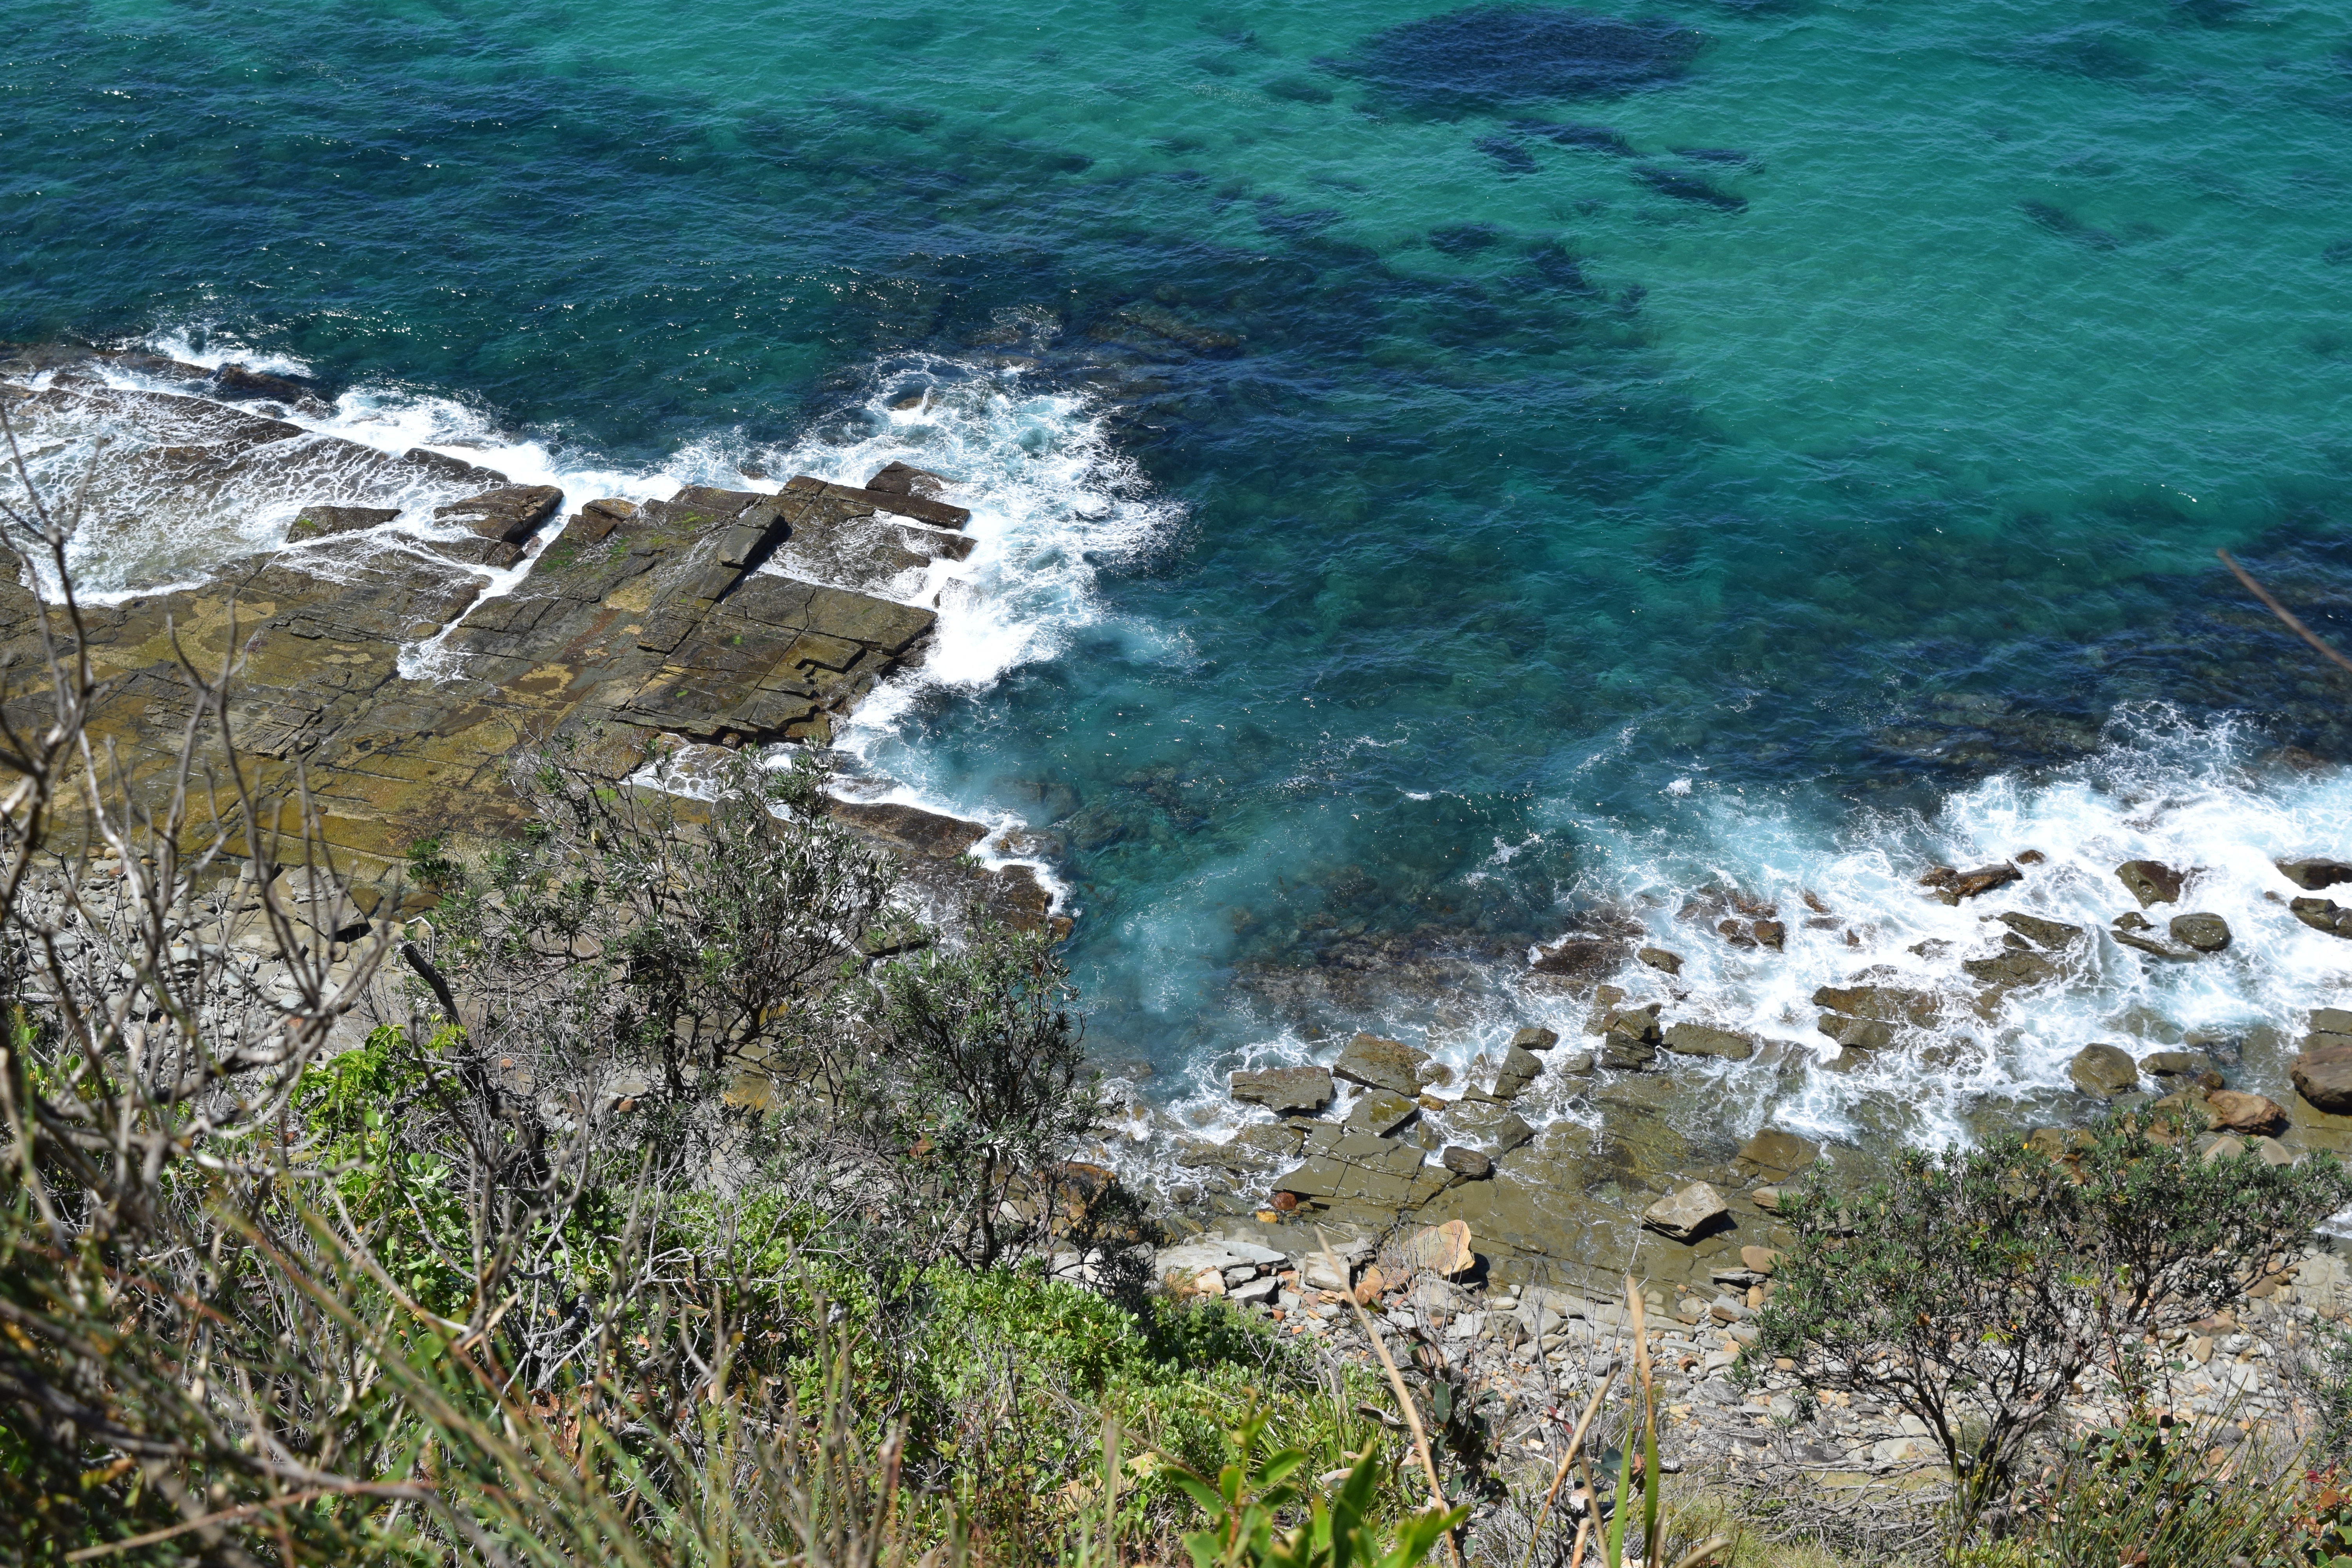
beach, sea, coast, water, nature, outdoor, rock, ocean, shore, wave, cliff, natural, bay, blue, terrain, ocean wave, landform, water background, nature background, water wave, geographical feature